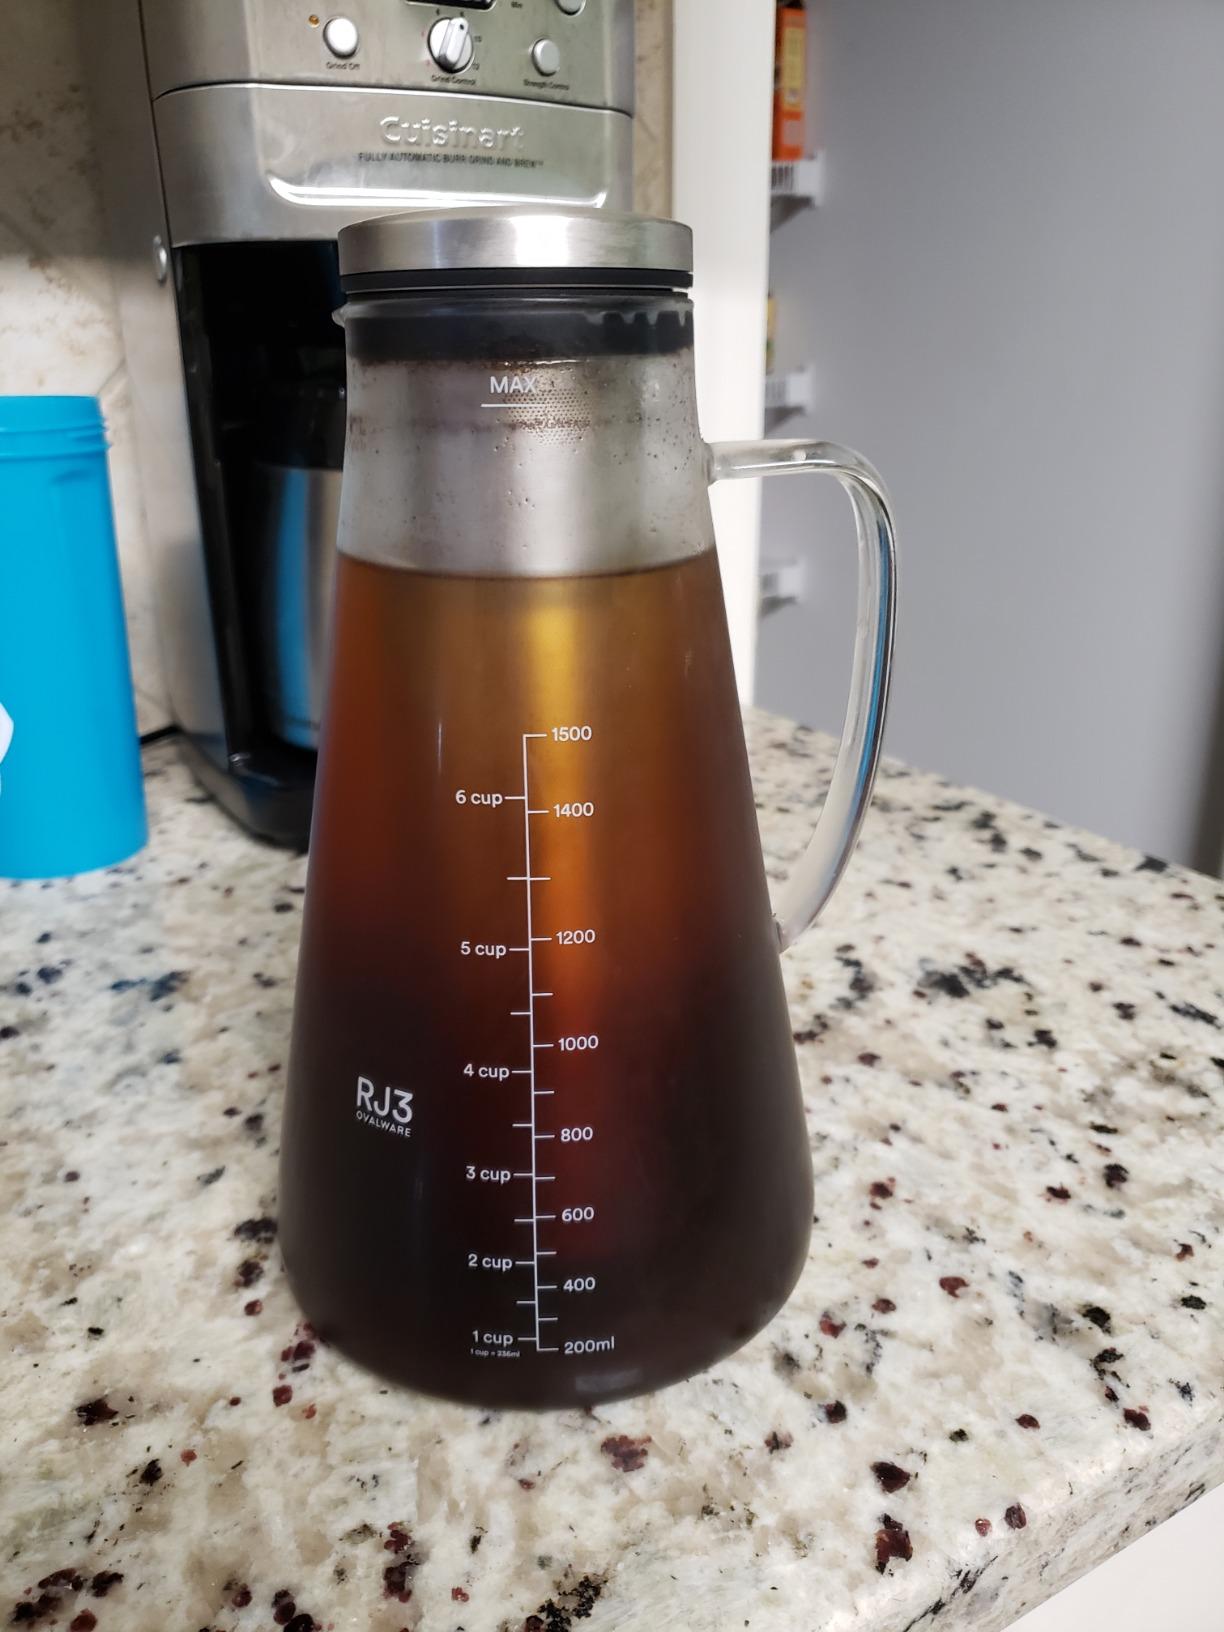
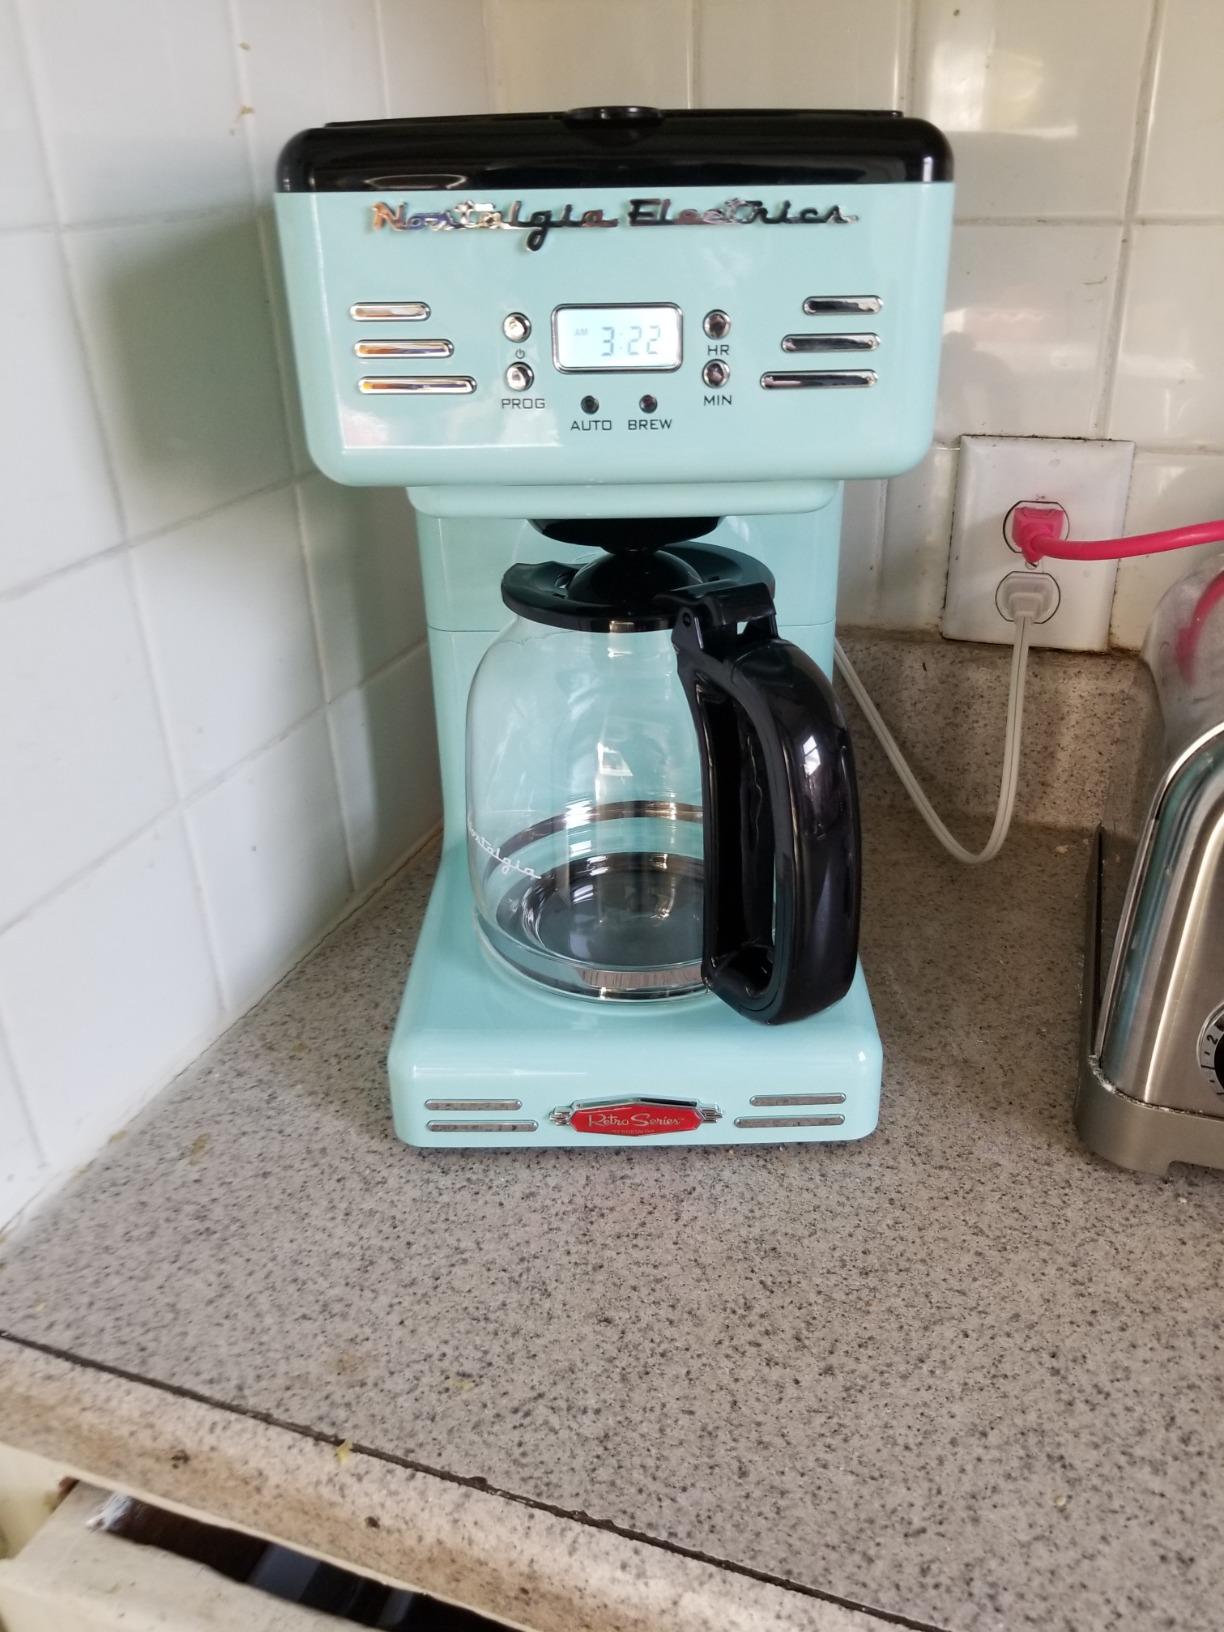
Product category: items_tea
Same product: no